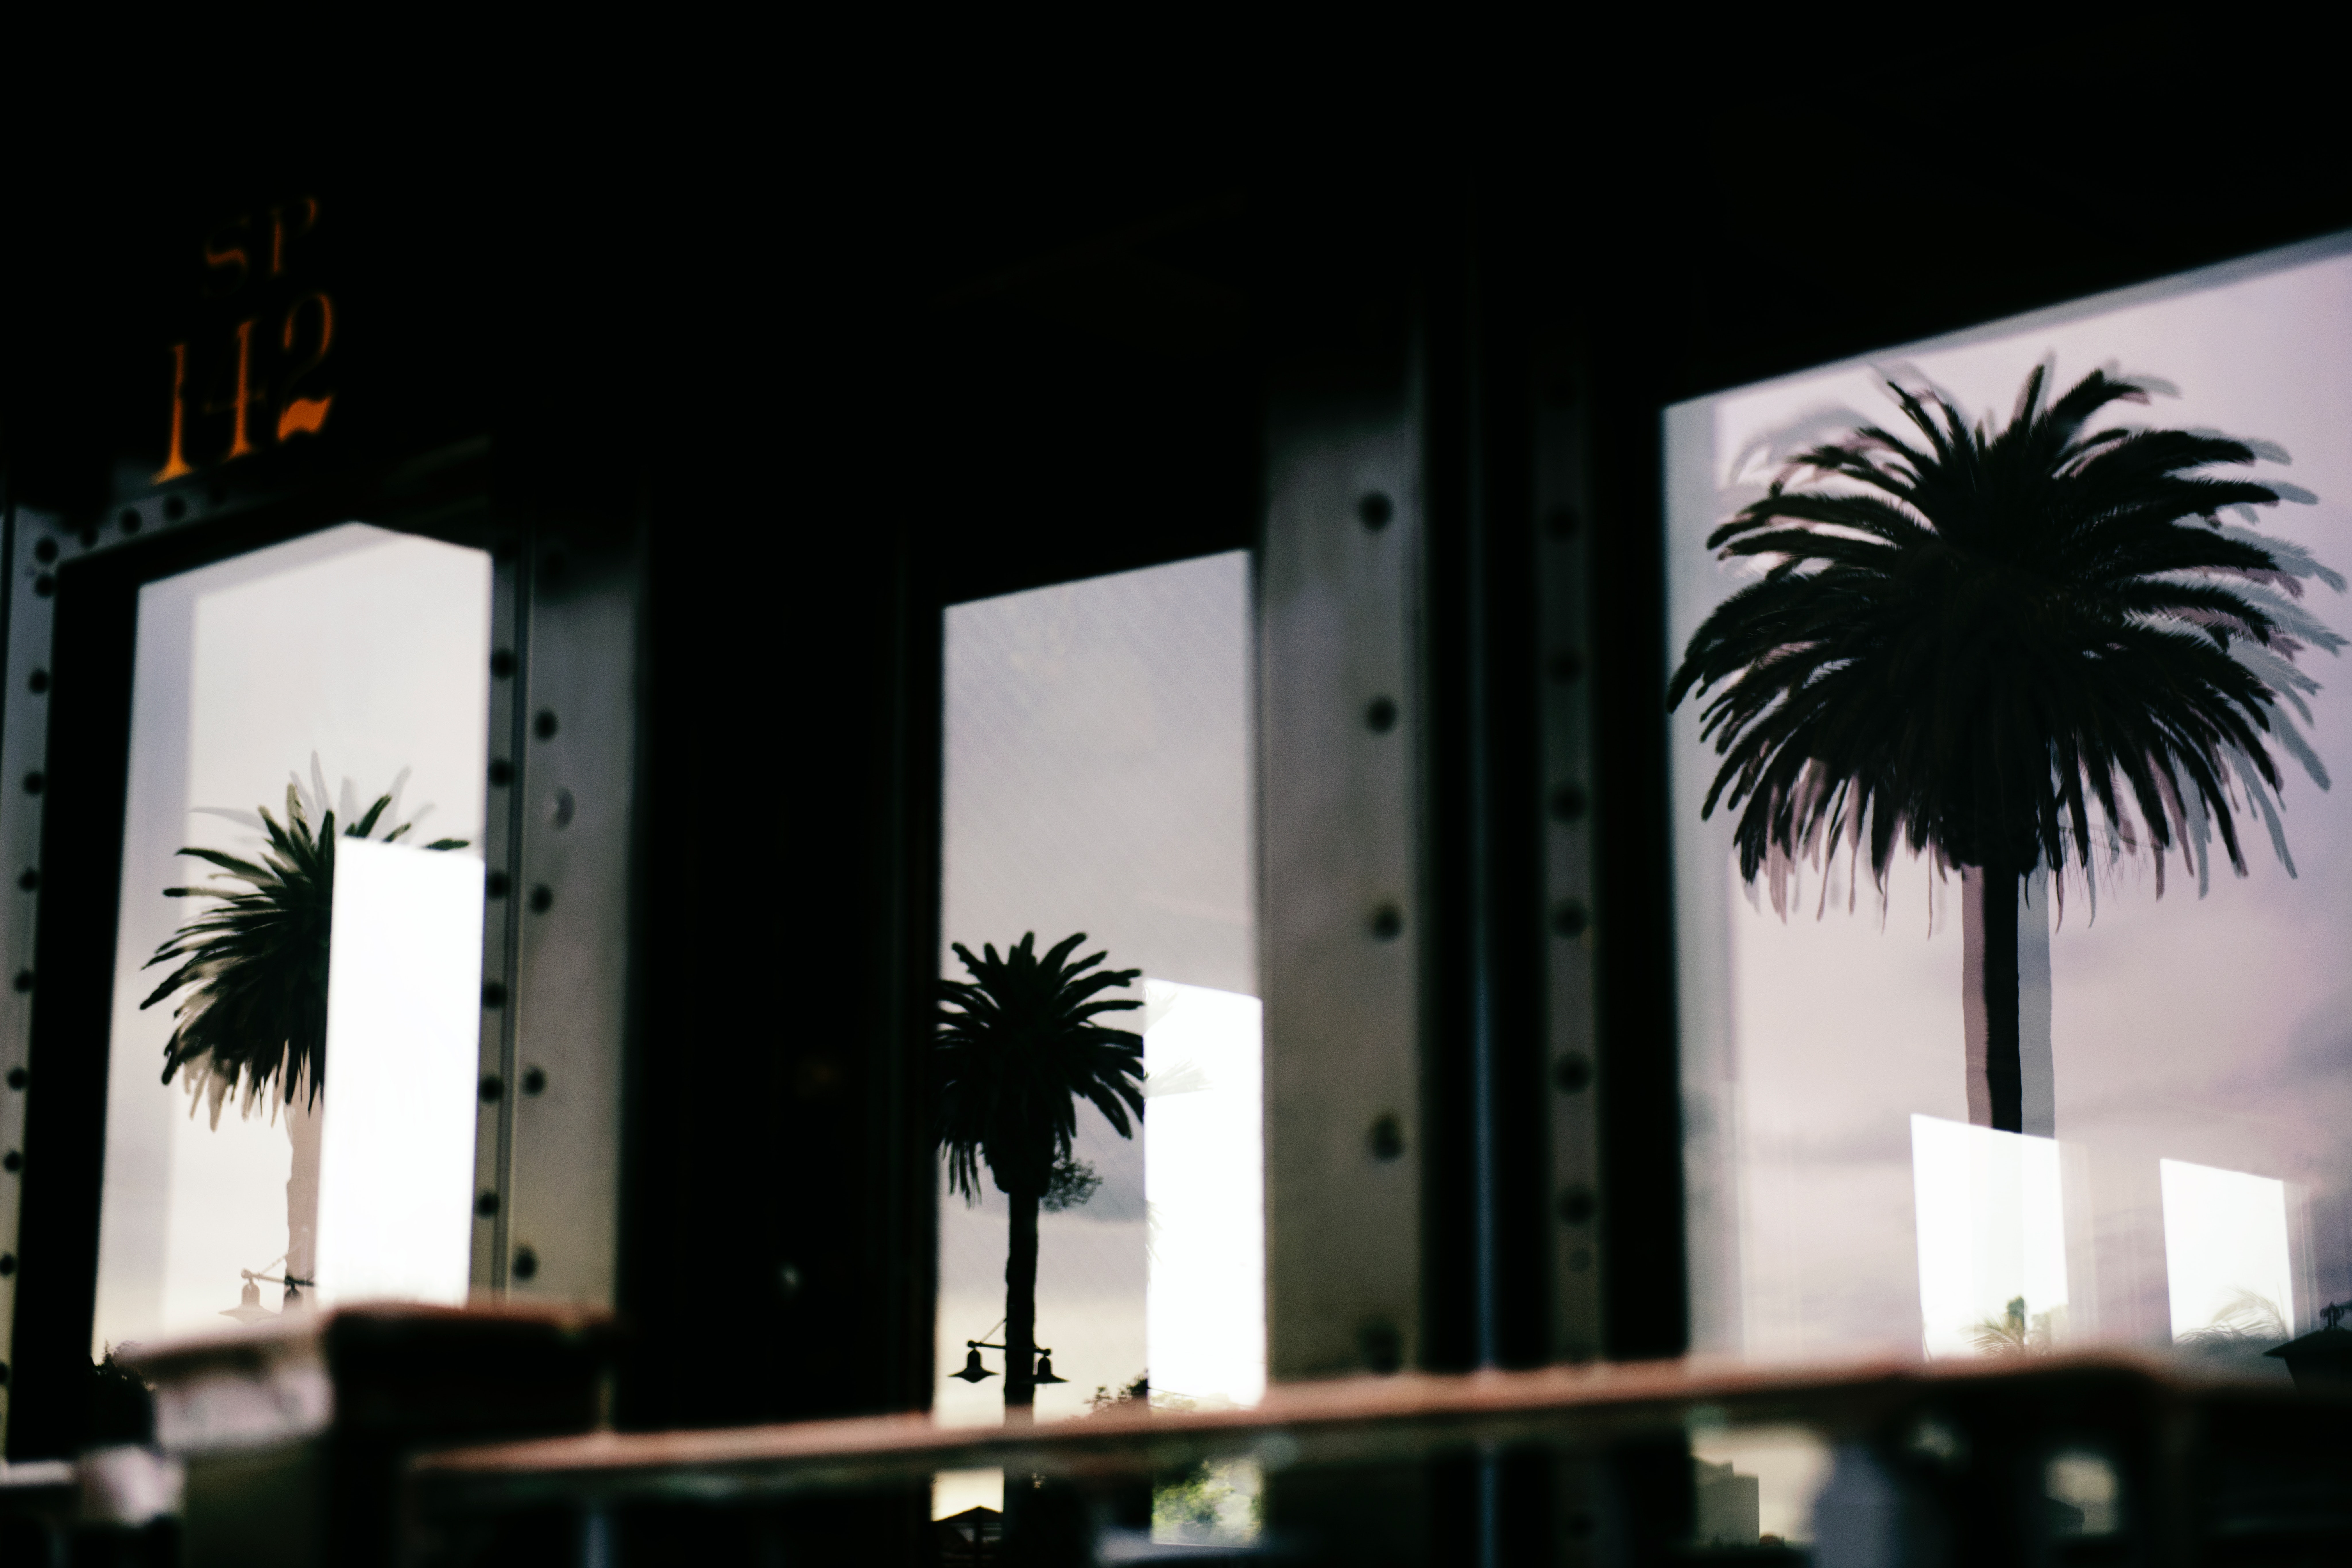
black, white, tree, architecture, palm tree, black and white, arecales, sky, woody plant, plant, metropolitan area, monochrome photography, urban area, night, monochrome, city, photography, building, real estate, house, facade, hotel, vacation, style